San Rafael Fire Department

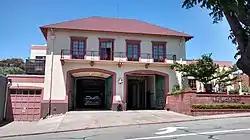
The old Fire Station 51 (since demolished) in June 2014.

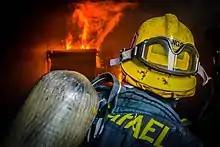

The San Rafael Fire Department and Marinwood Fire Department have a shared services agreement with SRFD providing Marinwood Chief Officer's services.